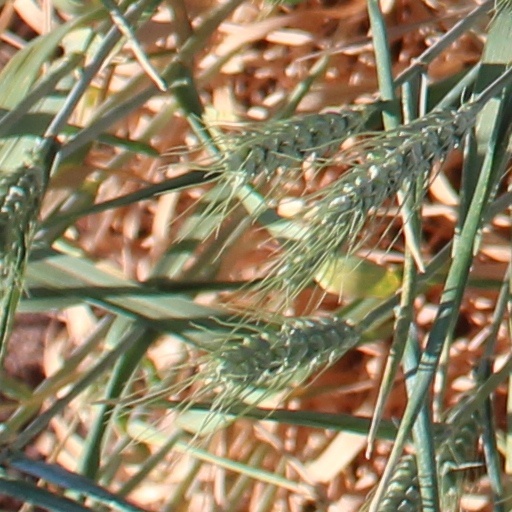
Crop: wheat